Barry Goldwater

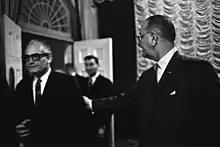
President Lyndon B. Johnson with U.S. Senator Goldwater on January 16, 1964

After securing the Republican presidential nomination, Goldwater chose his political ally, RNC Chairman William E. Miller, to be his running mate. Goldwater joked he chose Miller because "he drives Johnson nuts". In choosing Miller, Goldwater opted for a running mate who was ideologically aligned with his own conservative wing of the Republican party. Miller balanced the ticket in other ways, being a practicing Catholic from the East Coast. Miller had low name recognition but was popular in the Republican party and viewed as a skilled political strategist.